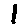
Label: 1